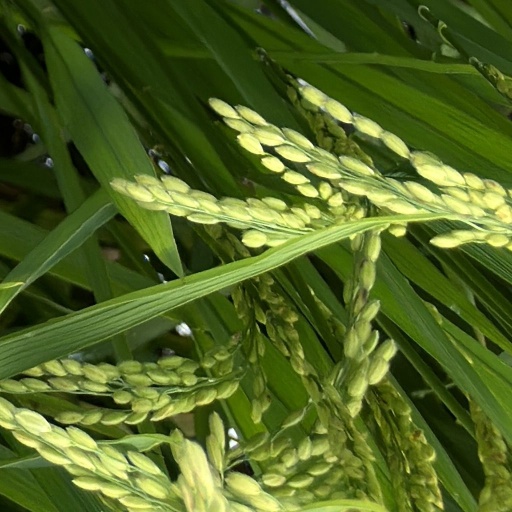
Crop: rice